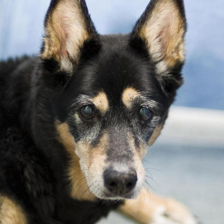
Label: animals